Ladbrooke, Tanworth-in-Arden

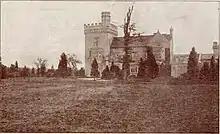
Ladbrooke Hall (or Ladbrooke Park) in 1908, then the residence of Oscar Bowen (1865-1916), viewed from south, surviving today as two dwellings known as Ladbrooke Hall East and West; the ancient moat, now surrounded by the golf course, is situated 320 metres to the east (right)

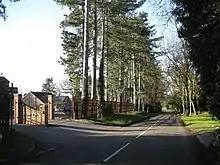
Entrance to Ladbrook Park Golf Club, the grounds of which cover the site of the medieval manor house of Ladbrooke and its moat

Ladbrooke is an historic estate in the parish of Tanworth-in-Arden, Warwickshire, England. The early history until the late 14th century is sparse and inextricably confused (even in the authoritative Victoria County History) with the manor and parish of Ladbroke near Southam in Warwickshire, 34 km to the south-east. The confusion arises not only because both places within the same county are spelled variously and identically in historic documents, but mainly because the mediaeval "de Lodbroke" family appear to have held estates in each place. The 1619 Heraldic Visitation of Warwickshire which gives the pedigree of the "de Lodbroke" family, states them as "Dominus de Lodbrooke" (lord of the manor of Lodbrooke) and makes no mention of Tanworth-in-Arden. The Victoria County History is however clear that the seat of the de Lodbroke family was Ladbroke near Southam and not Ladbrooke in the parish of Tanworth-in-Arden.